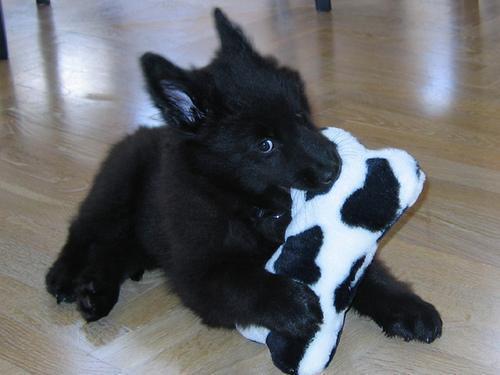
groenendael